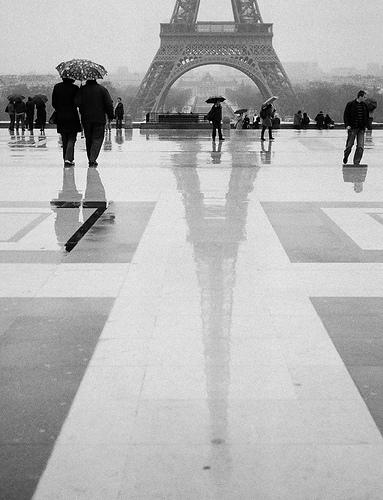
Weather: rain or strom